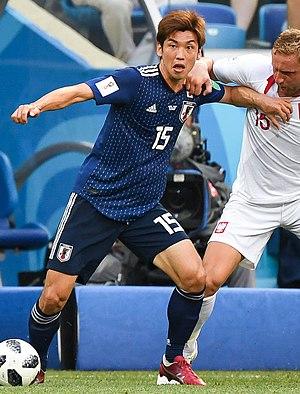
Yuya Osako, né le 18 mai 1990 à Kaseda, est un footballeur international japonais. Il est attaquant au Werder Brême.